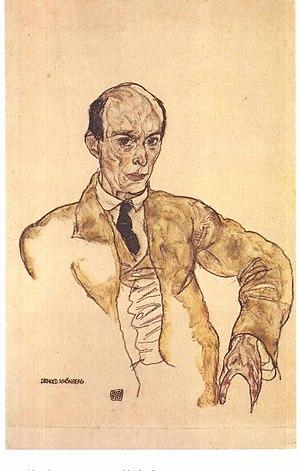
La Nuit transfigurée op. 4 est une œuvre pour sextuor à cordes, composée par Arnold Schönberg en 1899.
Arnold Schönberg, ou Arnold Schoenberg est un compositeur, peintre et théoricien autrichien né le 13 septembre 1874 à Vienne, et mort le 13 juillet 1951 à Los Angeles. Deux siècles après Jean-Sébastien Bach et Jean-Philippe Rameau, qui avaient posé les fondements de la musique tonale, il chercha à émanciper la musique de la tonalité et inventa le dodécaphonisme, qui aura une influence marquante sur une part de la musique du XXᵉ siècle.